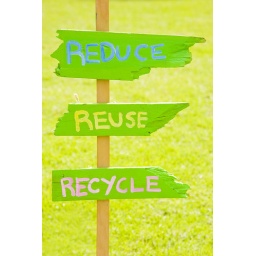
Reduce Reuse recycle sign against a green lawn